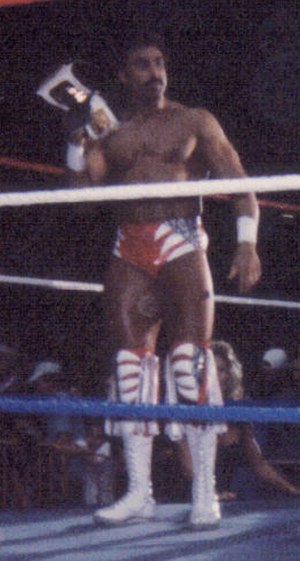
Marc Mero
Marc Mero
Marc Merowitz er en tidligere amerikansk wrestler og amatørbokser. Han er mest kendt for sit arbejde i World Wrestling Federation under ringnavnet Marc Mero og i World Championship Wrestling og Total Nonstop Action Wrestling under ringnavnet Johnny B. Badd.